Allaman

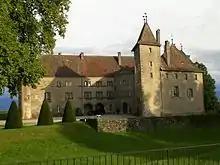
Allaman Castle

The wealthy Genevan philanthropist Jean-Jacques de Sellon, who owned the property until 1839, gave accommodation at the castle to, amongst many others, such political refugees as Napoleon's brother Joseph Bonaparte, Joséphine de Beauharnais, the Duke of Bassano, the Count Camille Cavour, Voltaire as well as to Franz Liszt and George Sand. In 1830 de Sellon founded the Society of Peace, a forerunner of the League of Nations and the United Nations Organization (UNO).